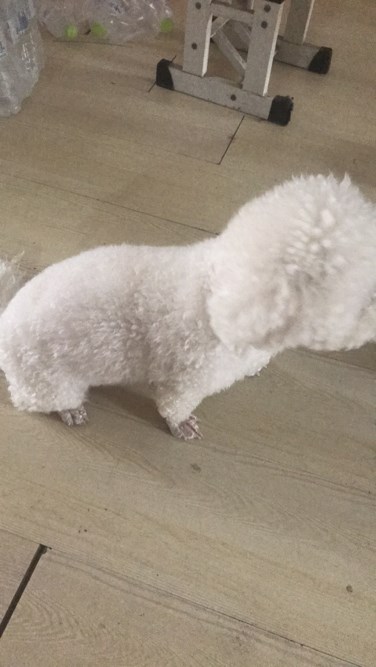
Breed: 3083-n000117-Bichon_Frise